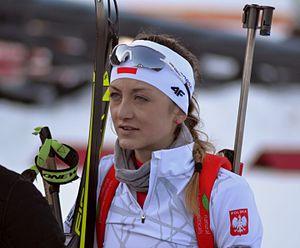
Monika Hojnisz, née le 27 août 1991 à Chorzów, est une biathlète polonaise actuellement en activité.